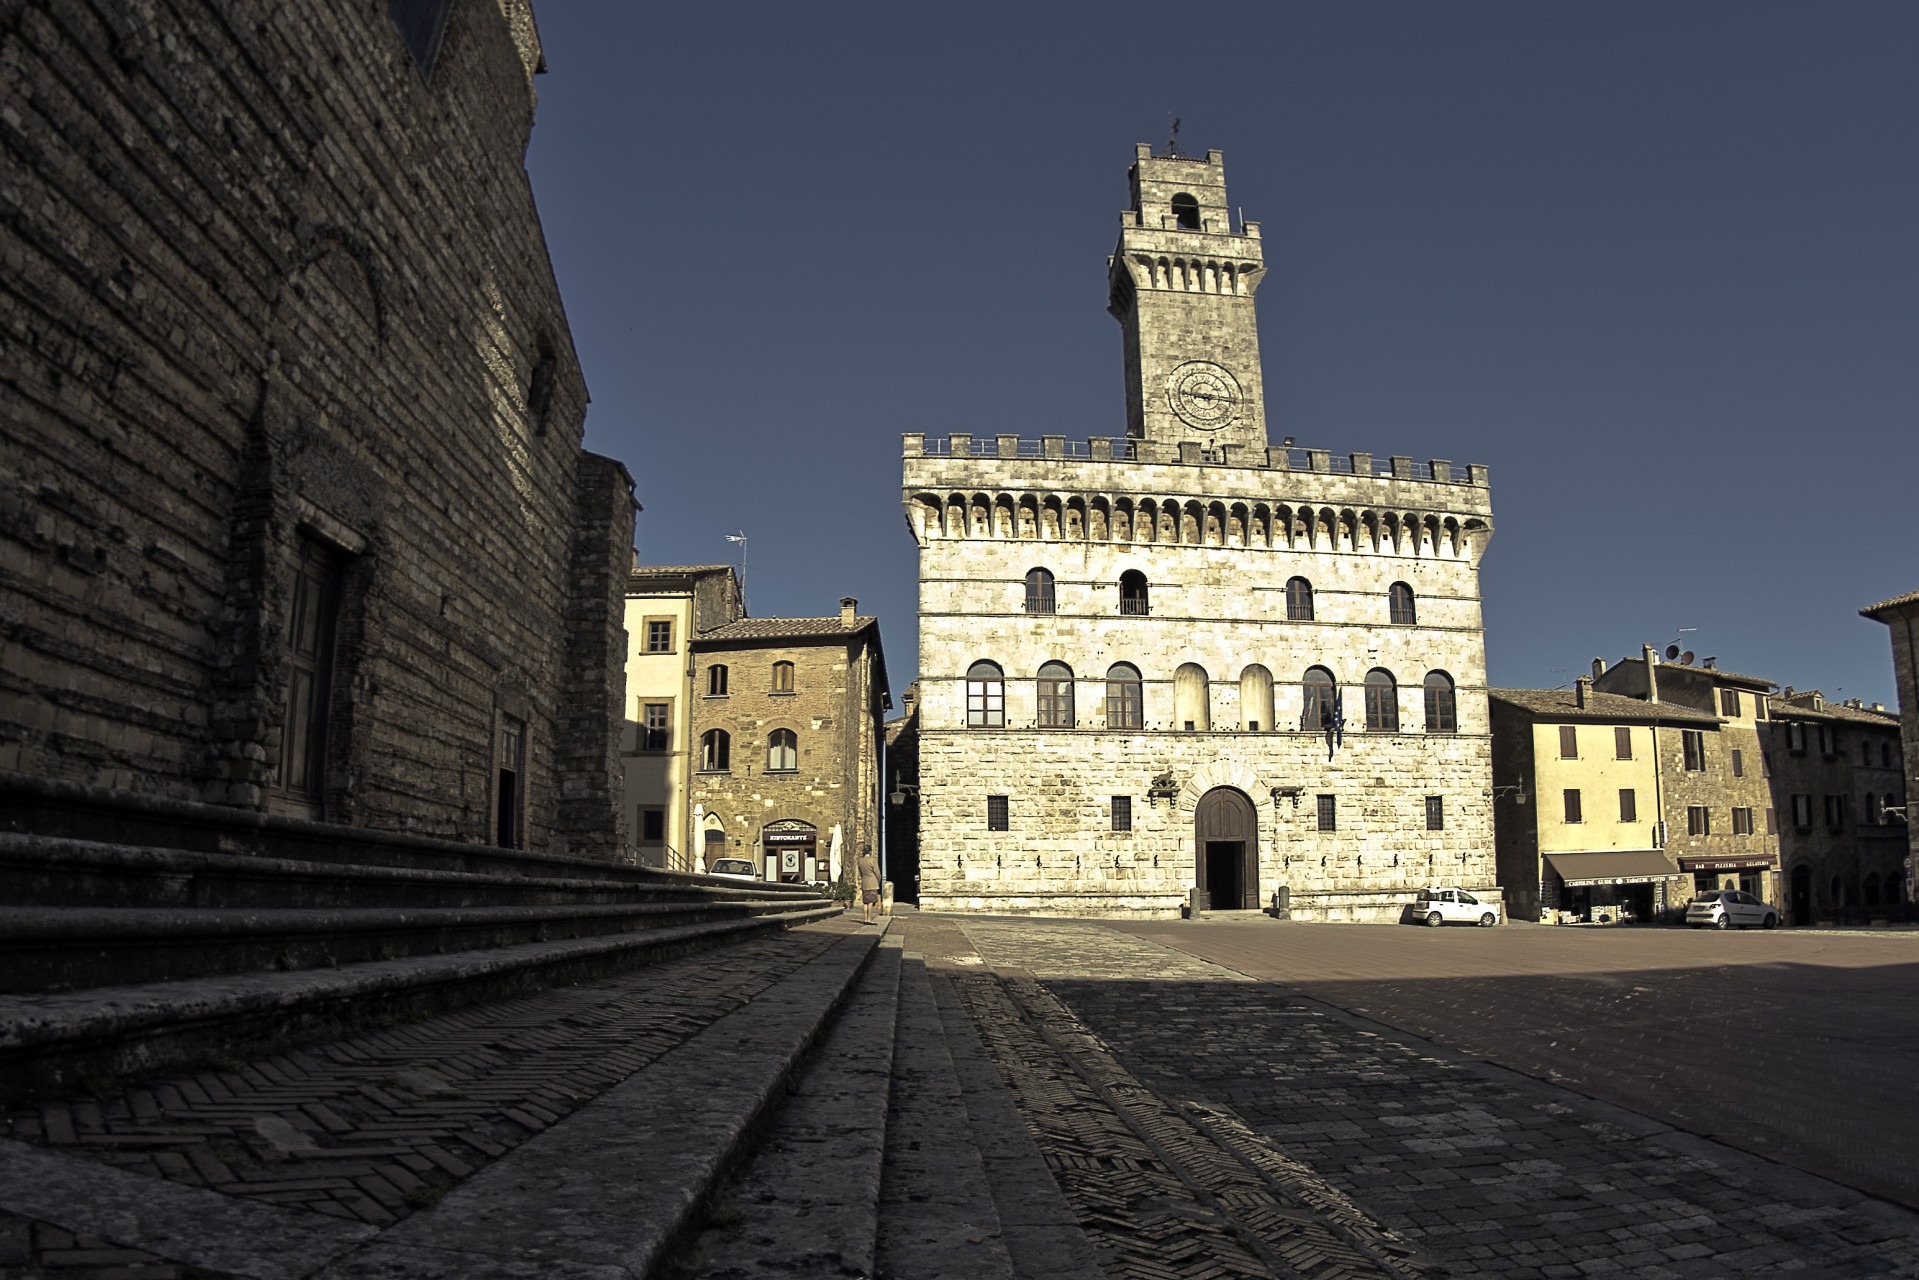
architecture, wine, street, night, town, building, chateau, city, cityscape, downtown, evening, tower, castle, landmark, italy, tuscany, town square, montepulciano, urban area, ancient history, human settlement, large square, noble wine, val d 039 orcia